Tonari wa Nani o Kūhitozo

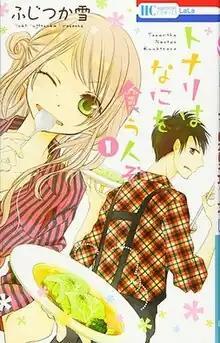
First "tankōbon" volume cover

is a Japanese manga series written and illustrated by Yuki Fujitsuka. It was originally published as a one-shot in Hakusensha's "shōjo" manga magazine "LaLa" in July 2014. It was later serialized in the "Ane LaLa" magazine from January 2015 to March 2017. A sequel manga, titled "Tonari wa Nani o Kūhitozo Horoyoi", began serialization on the "Manga Park" website in April 2018.